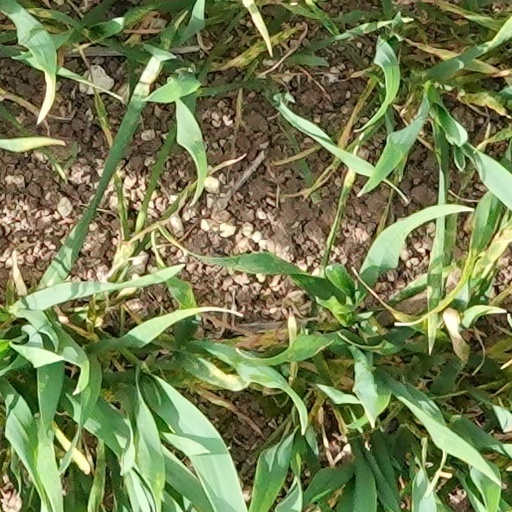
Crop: wheat